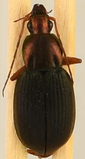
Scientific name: Chlaenius aestivus
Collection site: Smithsonian Environmental Research Center NEON (SERC), plot SERC_006